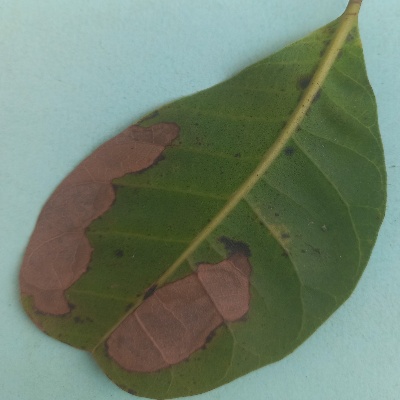
Crop: Cashew
Condition: anthracnose